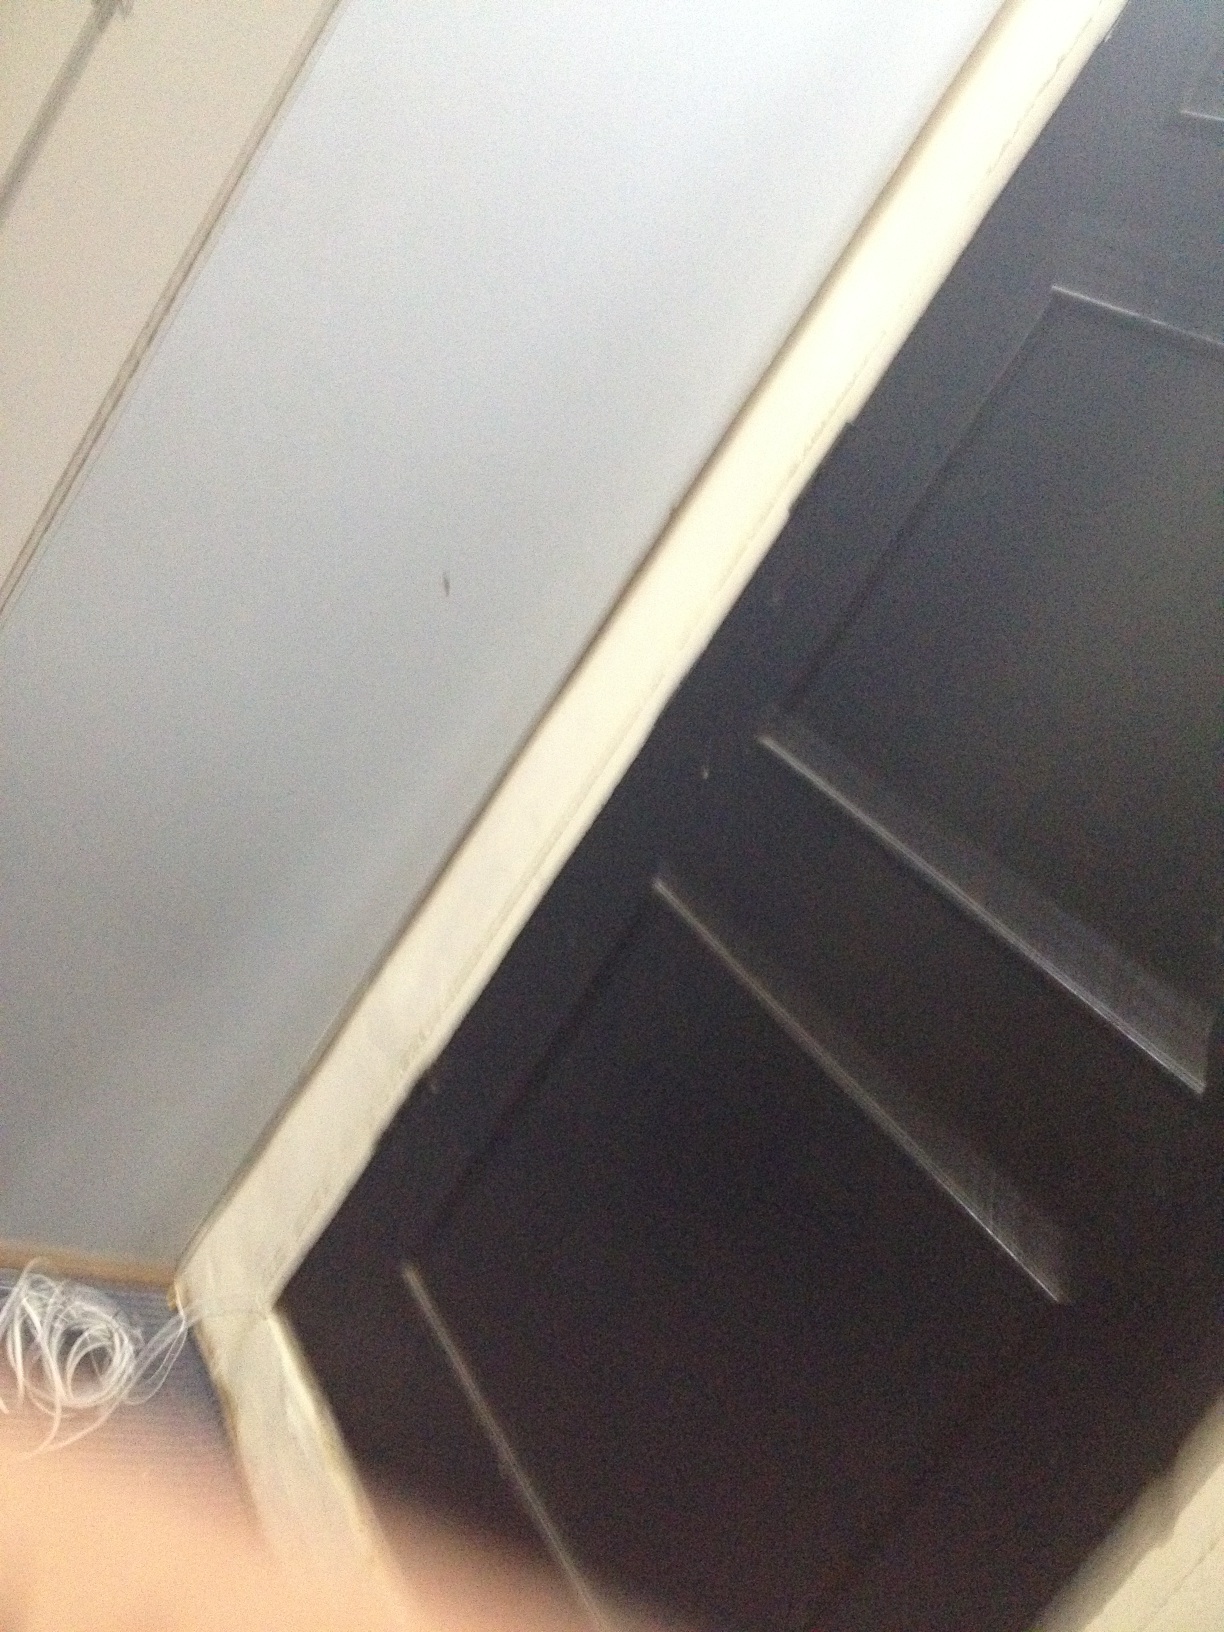Question: How much this?
Answer: unanswerable